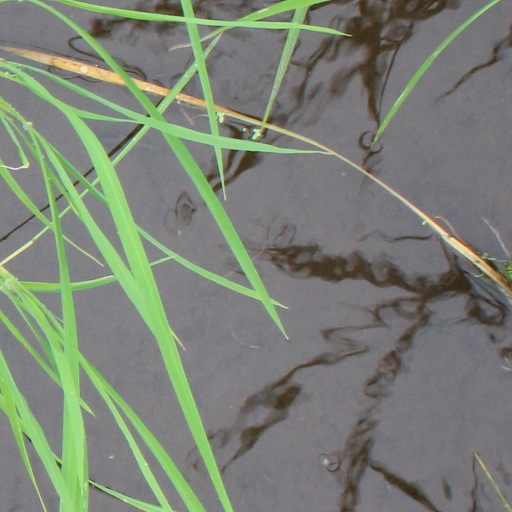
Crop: rice